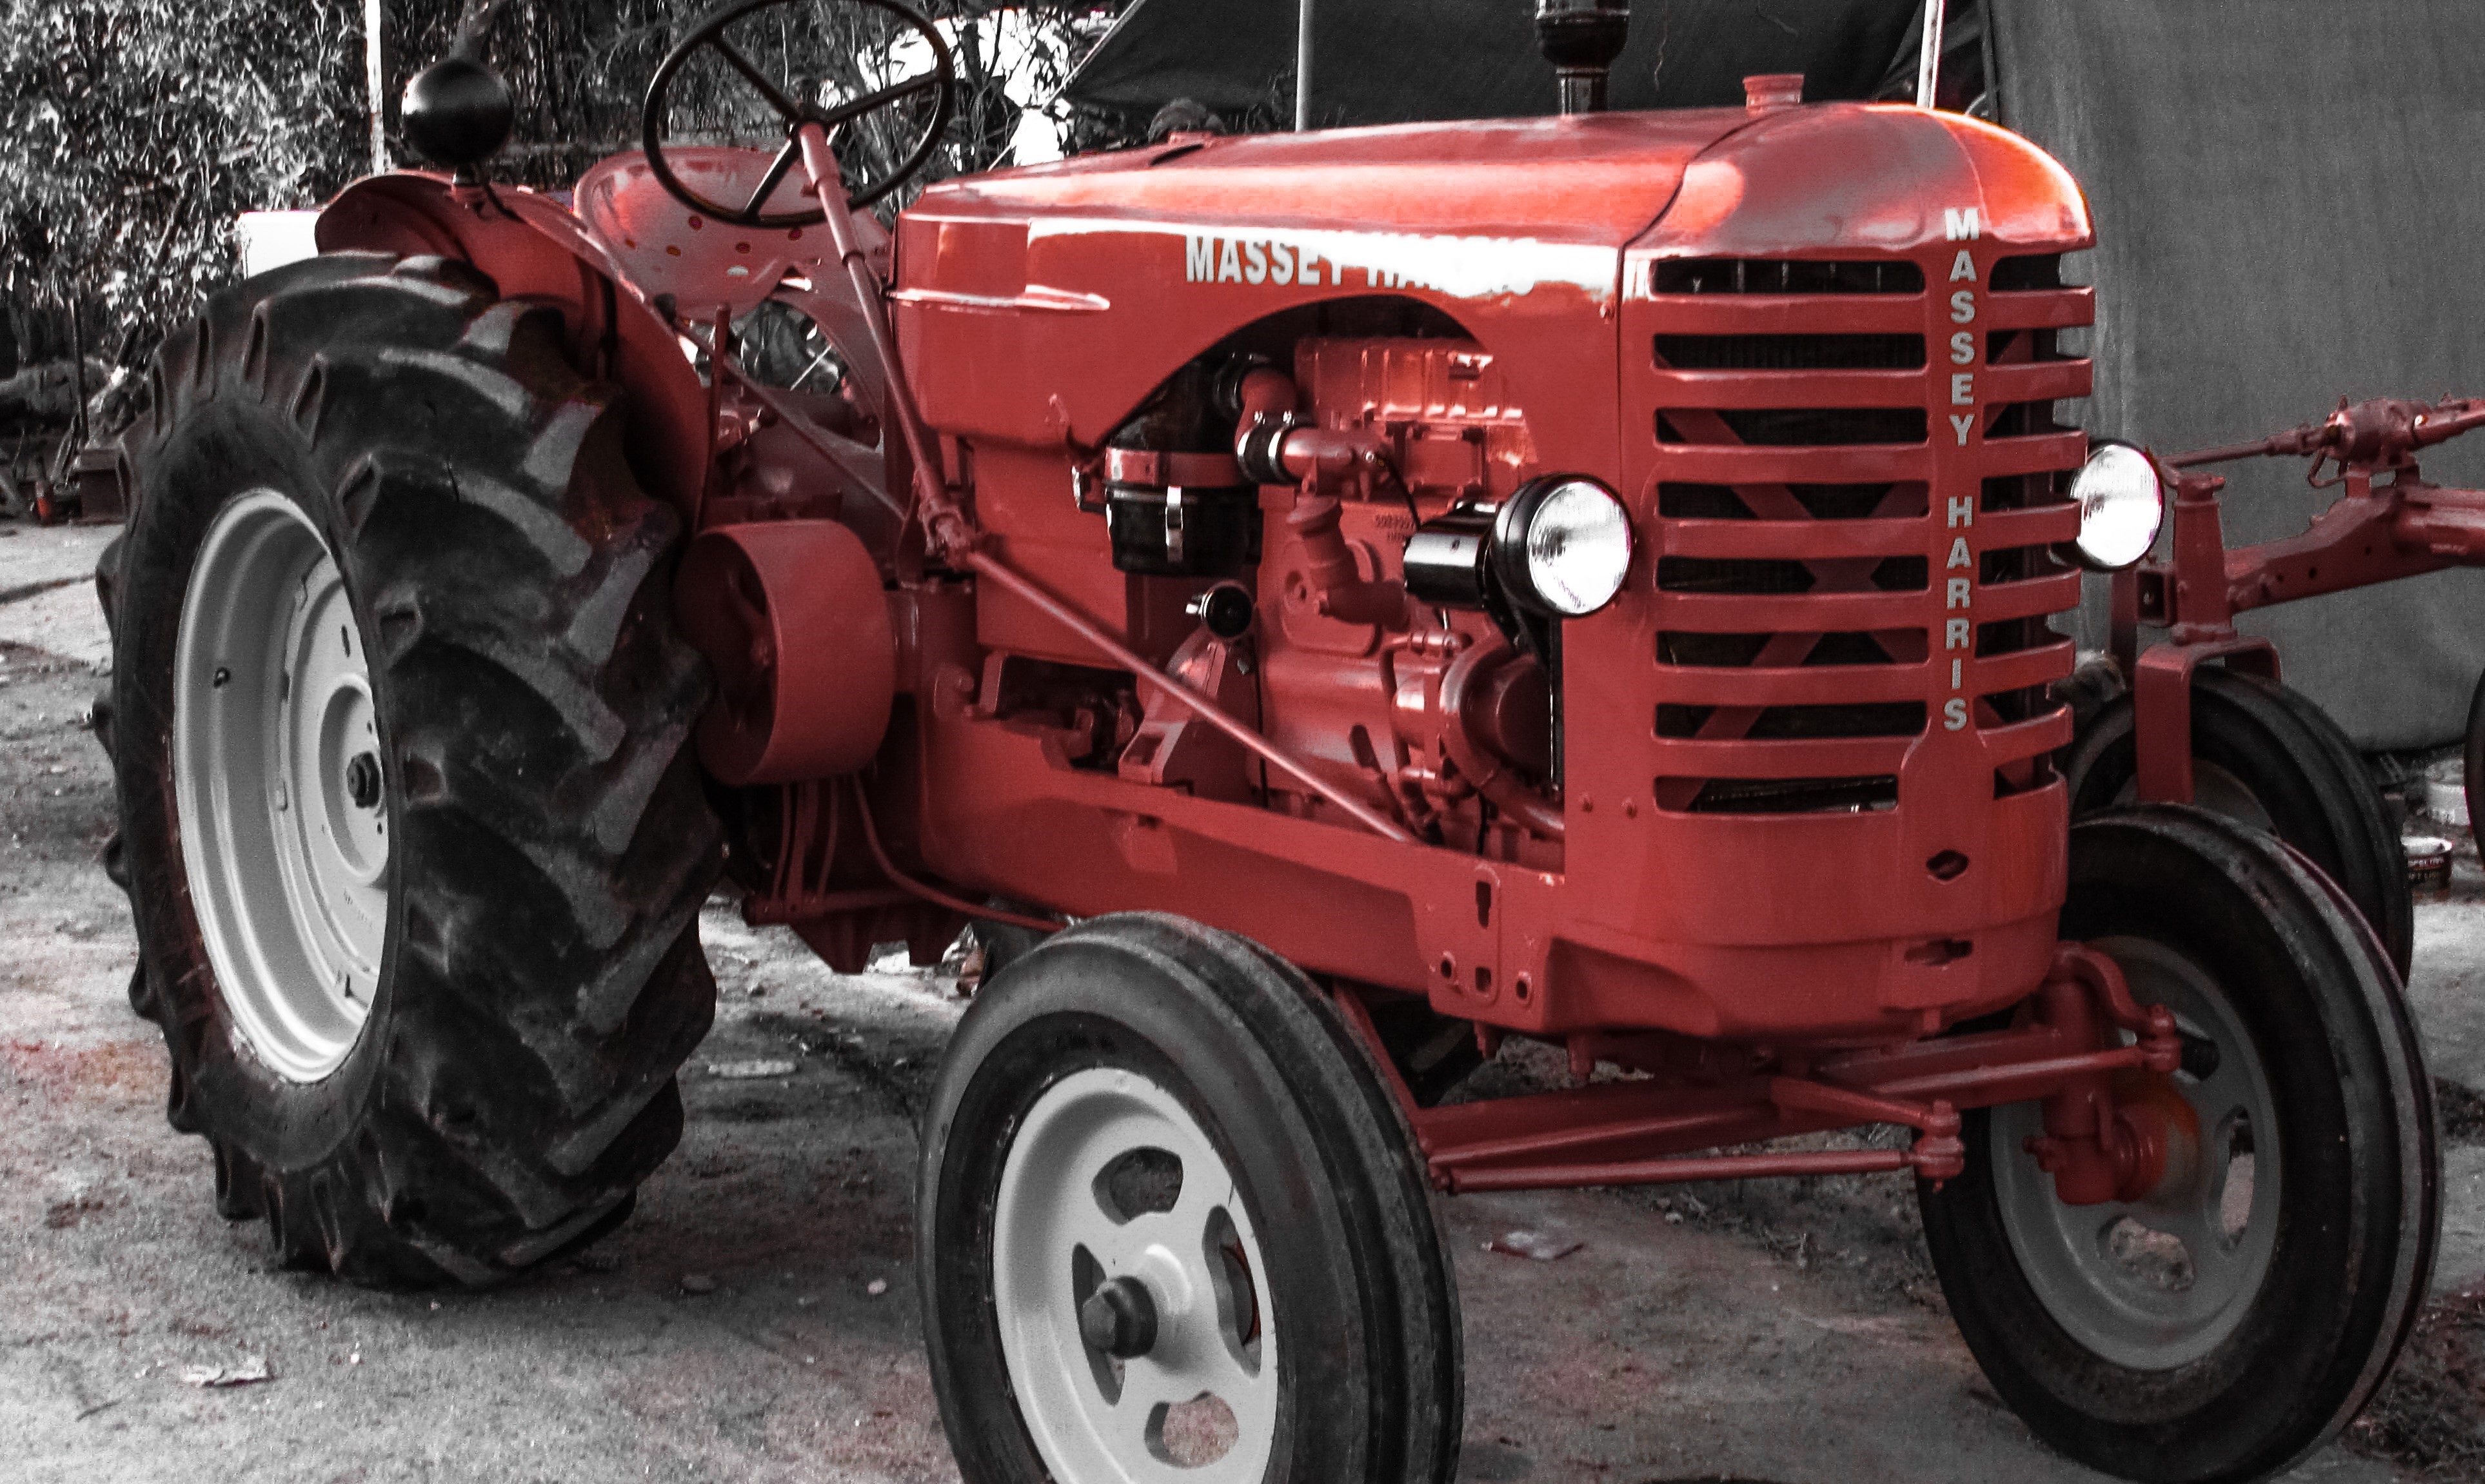
car, tractor, vintage, wheel, old, red, vehicle, machinery, motor vehicle, engine, agricultural machinery, land vehicle, renovated